Quantum Break

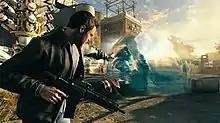
In this screenshot, the player character is using Time Stop to defeat enemies.

"Quantum Break" is an action-adventure video game played from a third-person perspective. Players play as Jack Joyce, who has time manipulation powers in a world where time stutters, making everything freeze except Joyce. Players face a variety of enemies, including Monarch security guards; Strikers, who are equipped with specially designed suits which allow them to manipulate time; and Juggernauts, heavily armored enemies equipped with very strong firearms. Different enemies have different behaviors, and the game requires players to deploy different tactics and strategies in order to defeat them.